History of the Jews in Iceland

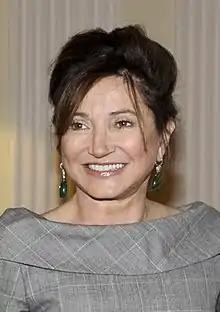
Former First Lady Dorrit Moussaieff

The arrival of U.S. forces brought more frequent Jewish communal events to Iceland, initially organized by Jewish soldiers and then overseen by American military chaplains and supported by the National Jewish Welfare Board. In the fall of 1941, a weekly U.S. military newspaper noted that Kabbalat Shabbat services were held each Friday near the American Consulate. Rabbi Julius Amos Leibert, an Army Chaplain educated at Reform seminary HUC-JIR, conducted High Holiday services for a congregation of more than 800 in 1942 and, on his way back to Jefferson Barracks Military Post, where he was stationed, he held services for Jewish soldiers in Greenland and Labrador. Other military chaplains serving the country during World War II included JTS-trained Rabbi Mayer Abramowitz, HUC-JIR-educated Rabbi William H. Rosenblatt, and Rabbi Harold Gordon, who served the North Atlantic Air Transport Command.